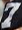
Number: 7